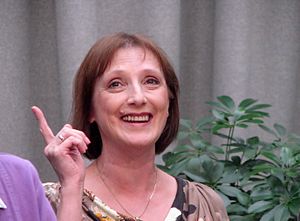
Kaie Kõrb
Kaie Kõrb er en estisk balerina og dansepædagog.